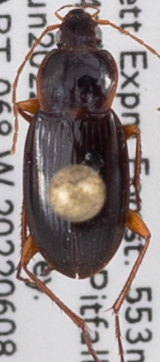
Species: Calathus ingratus
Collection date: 2022-06-08
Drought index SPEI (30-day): -0.594
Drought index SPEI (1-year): -0.38
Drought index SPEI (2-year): -1.16